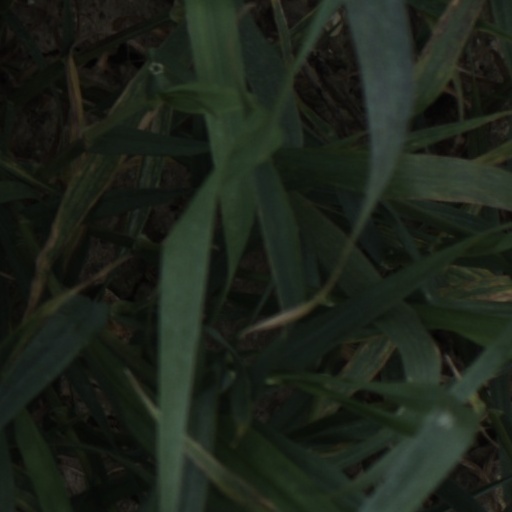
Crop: wheat